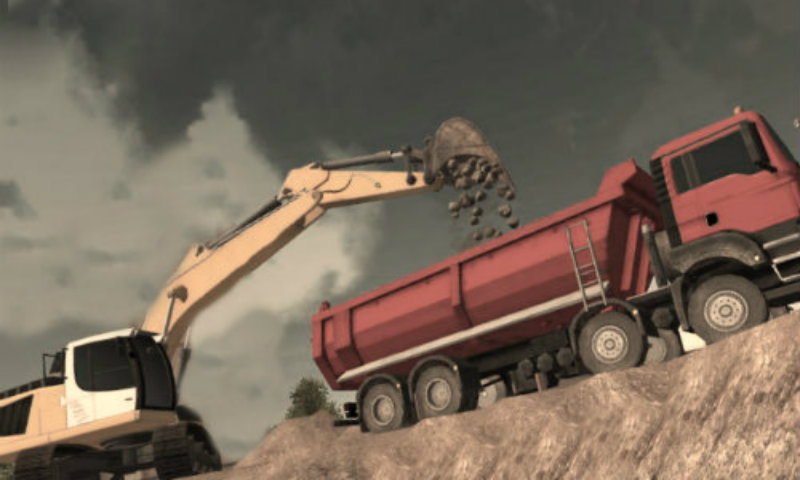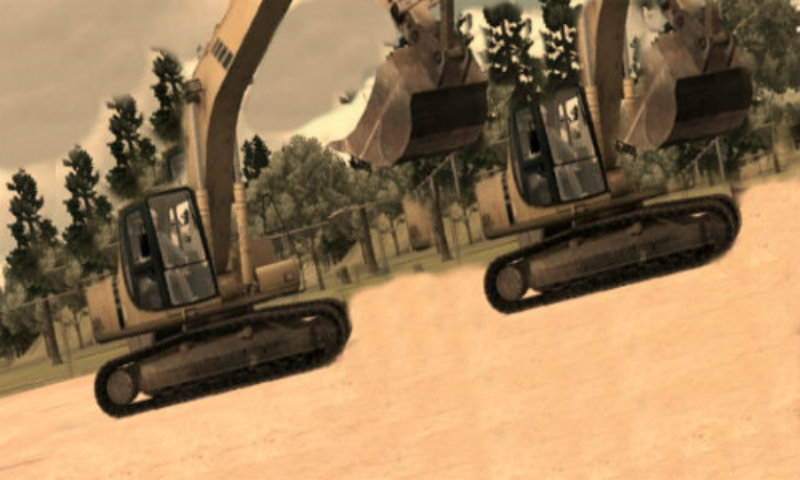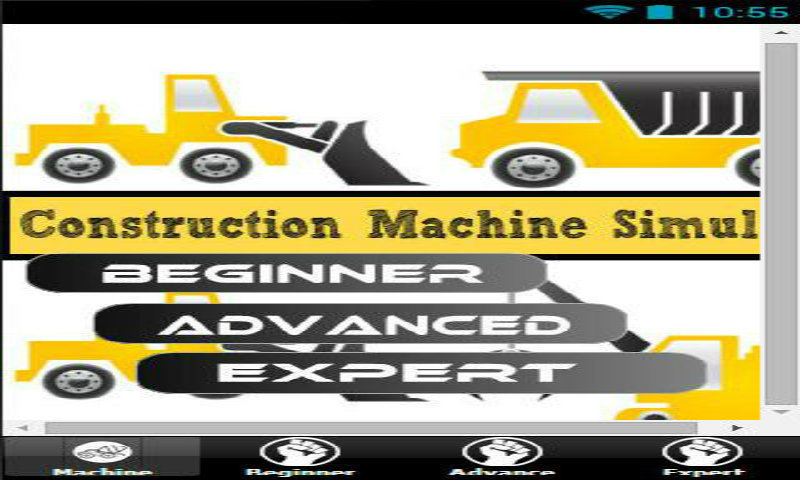
Construction Machine Simulator
Category: Appstore for Android
*********** Best FREE Construction Machine Simulator **********Download NOW and play this Construction Machine Simulator. FREE to download.- have three stage of game in Construction Machine Simulator which beginner, advance, and expert.- to win game stage one beginner you have to rearrange all the puzzle pieces to the original place- to win game stage two advance is the memo game, get match all the image- to win stage three expert, the more block you clear the higher score you getConstruction Machine Simulator is an offline game. Your device no need an active connection to play.Good Luck!!!
Features: Features of this Construction Machine Simulator game: | - You can play this Construction Machine Simulator game with No Interest Access | - We have put the best collection of Construction Machine Simulator video | - You can save all this awesome Construction Machine Simulator image and becomes your wallpaper